Calabria

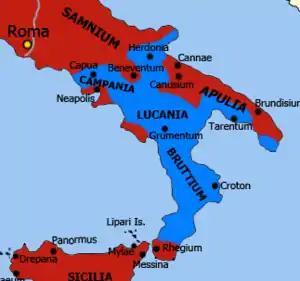
Allies of Hannibal (blue) in Second Punic War

At the beginning of the 3rd century BC the cities of southern Italy, which had been allies of the Samnites, were still independent but inevitably came into conflict as a result of Rome's continuous expansion as their expansion in central and northern Italy had not been sufficient to provide new arable lands they needed.